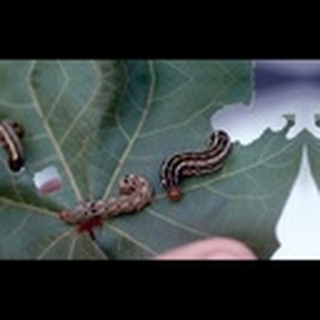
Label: cotton_army_worm